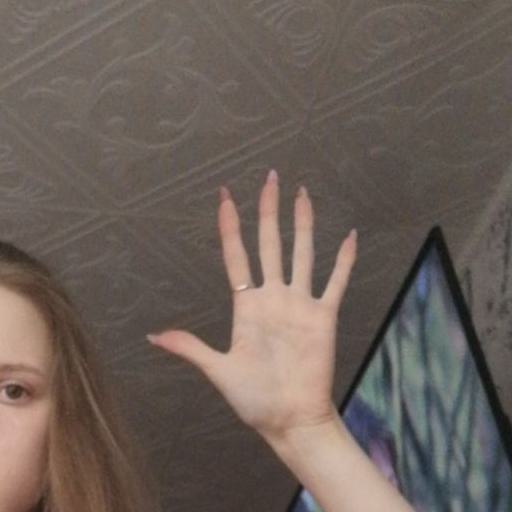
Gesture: palm